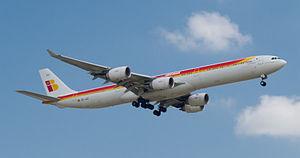
Voici la liste des compagnies de l'Airbus A340; Au 10 juillet 2017, on comptait 175 A340 en service sur les 377 construit :